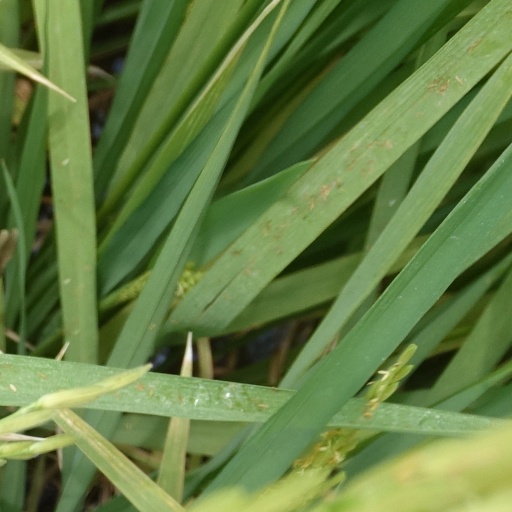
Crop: rice